French Institute for Scotland

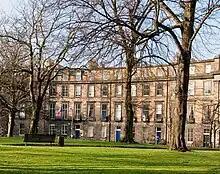
The former location of the Institute in Randolph Crescent

The Auld Alliance, which is the beginning of the friendship between Scotland and France against England was signed in 1295. In 1942, the General de Gaulle said about this alliance it was the "oldest alliance in the world". Founded in 1946 by René Massigli, ambassador of France to the United Kingdom, the French Institute relocated from a row of townhouses in Randolph Crescent in Edinburgh's West End to Lothian Chambers in 2018.